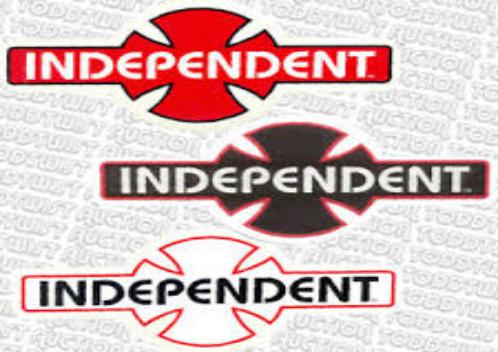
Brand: Independent Truck
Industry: Clothes